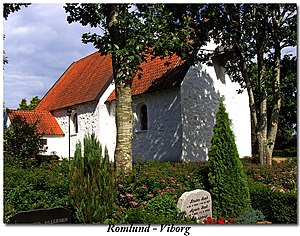
Romlund
Romlund kirke
fra sydøst
Romlund er en landsby beliggende nordvest for Viborg.